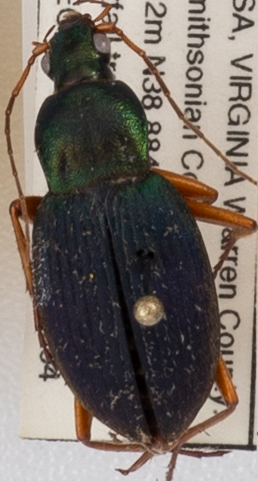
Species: Chlaenius aestivus
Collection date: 2019-07-04
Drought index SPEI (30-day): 0.17
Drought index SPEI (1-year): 2.09
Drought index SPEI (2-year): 2.09